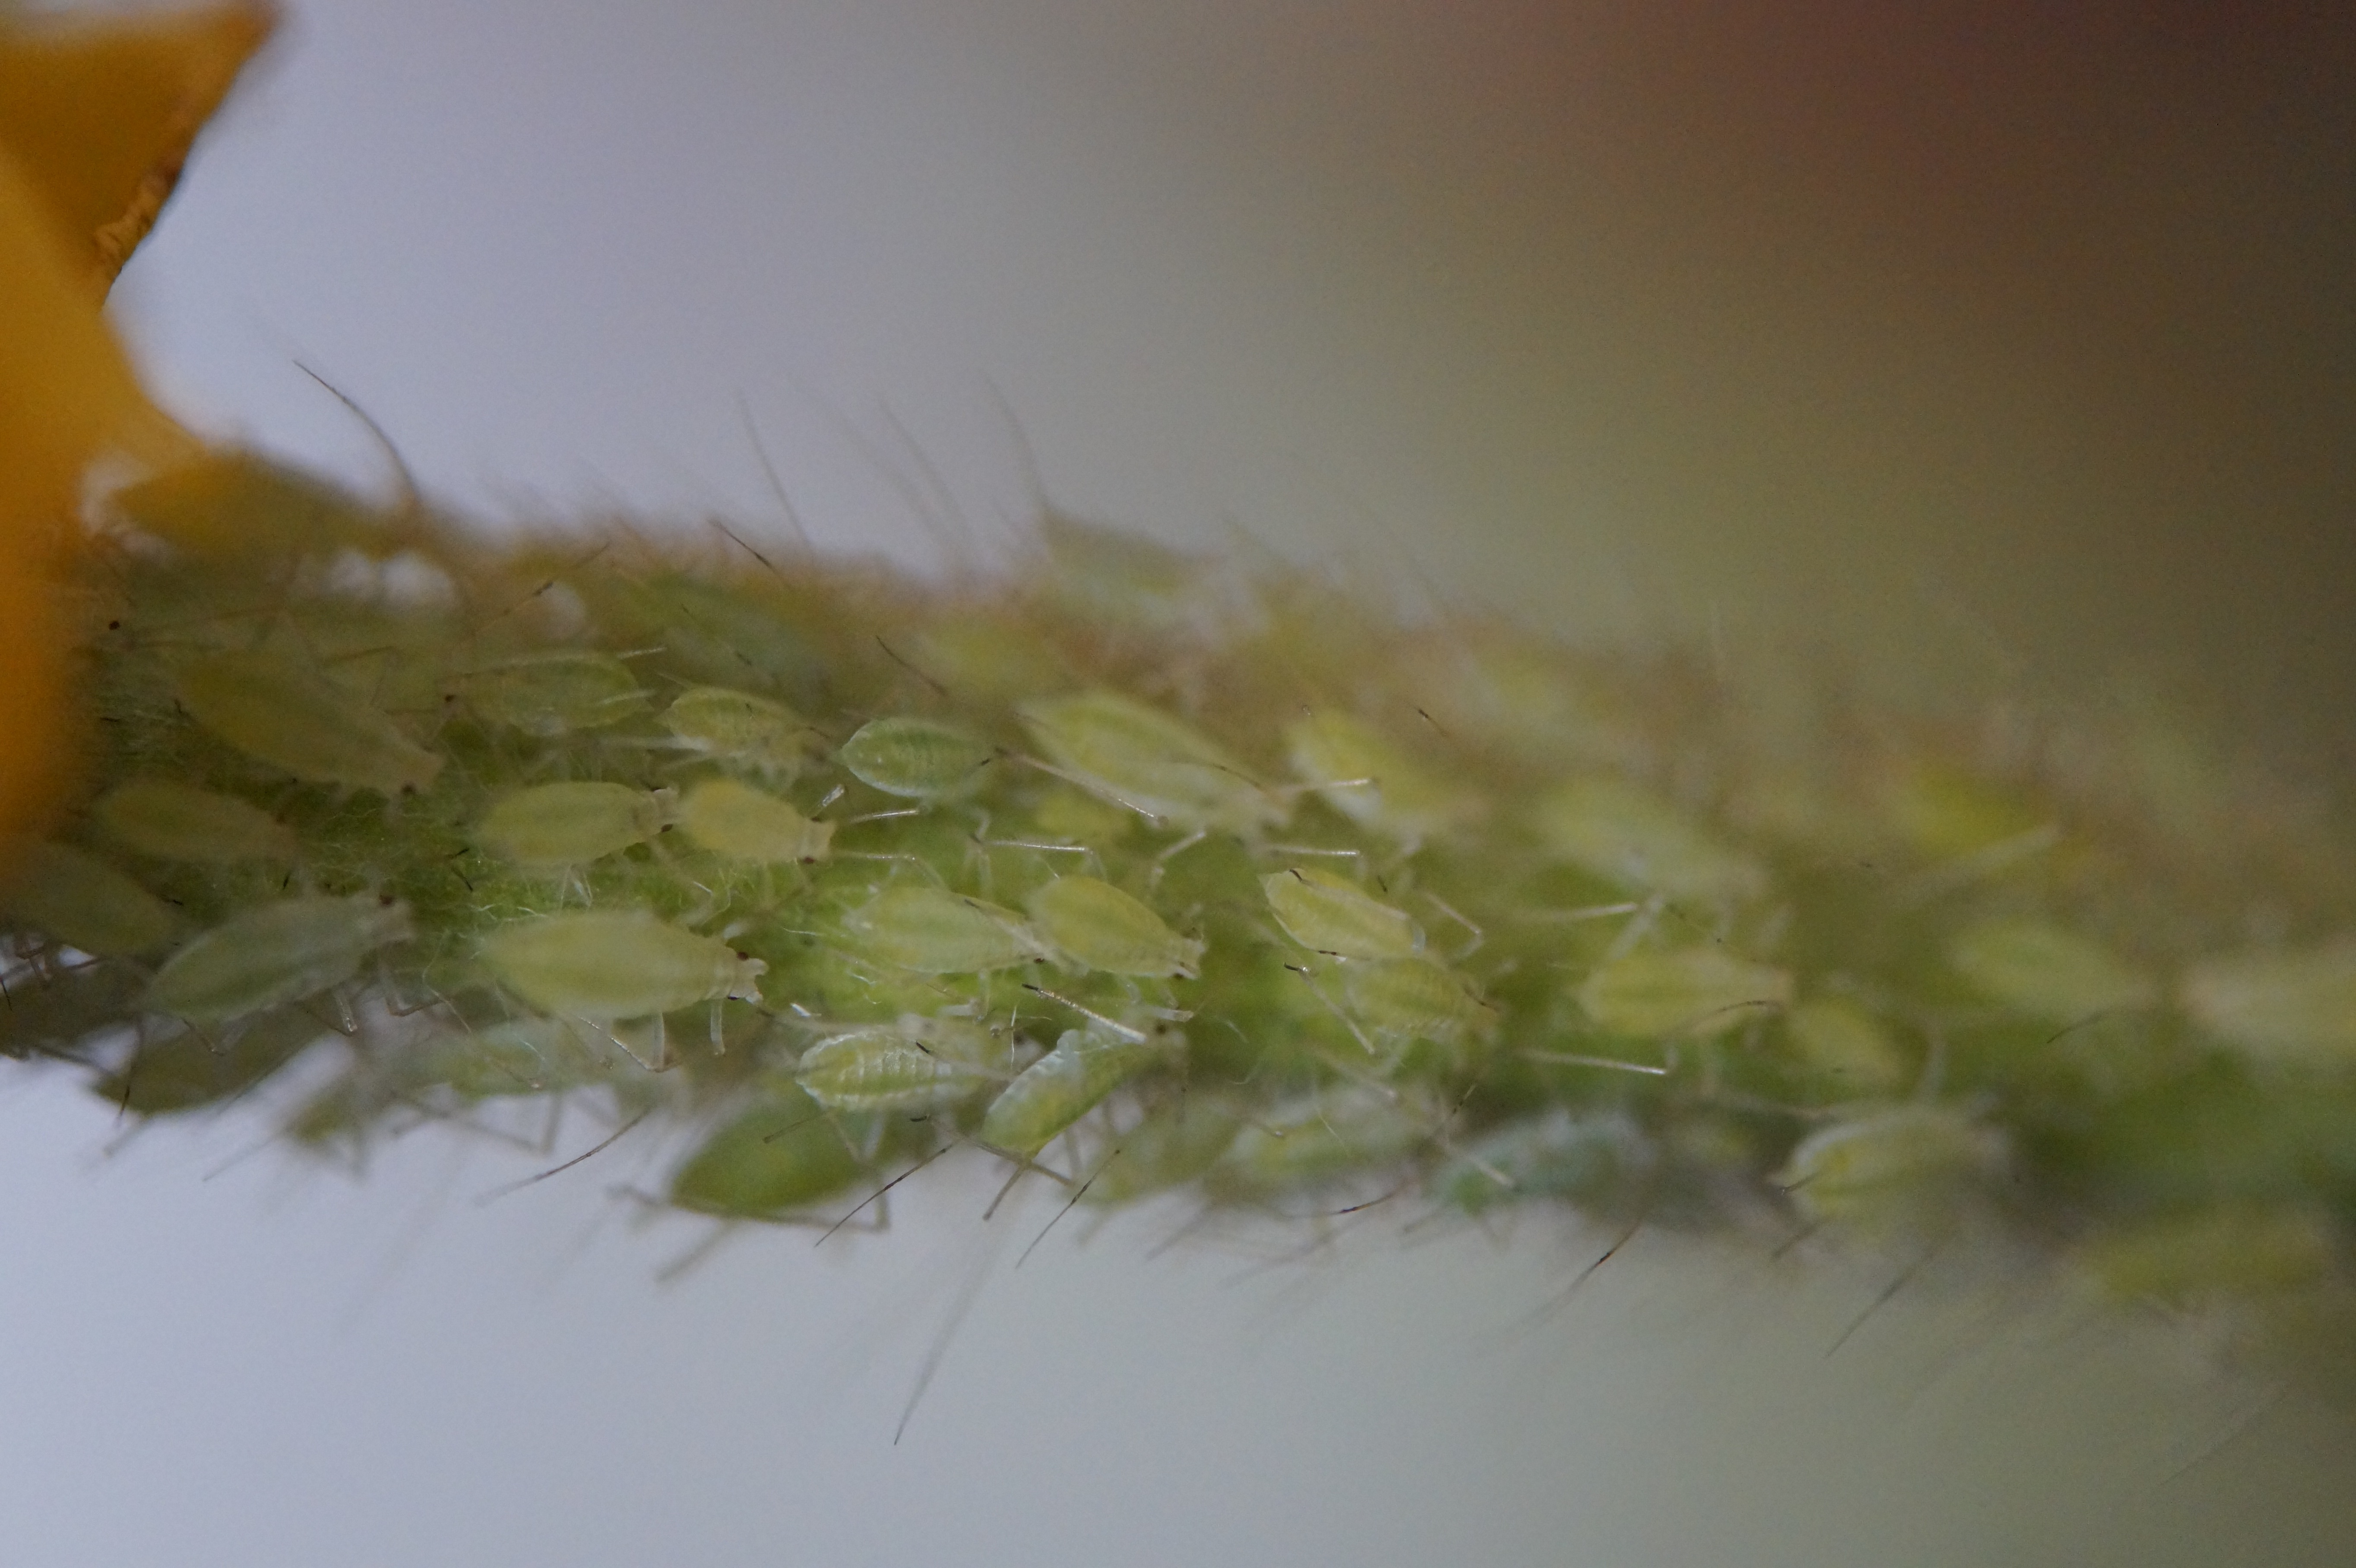
branch, plant, leaf, flower, food, green, produce, seaweed, close up, algae, pests, aphid, aphids, mass, macro photography, vermin, quantitative, flowering plant, infestation, lice, lice infestation, grass family, land plant